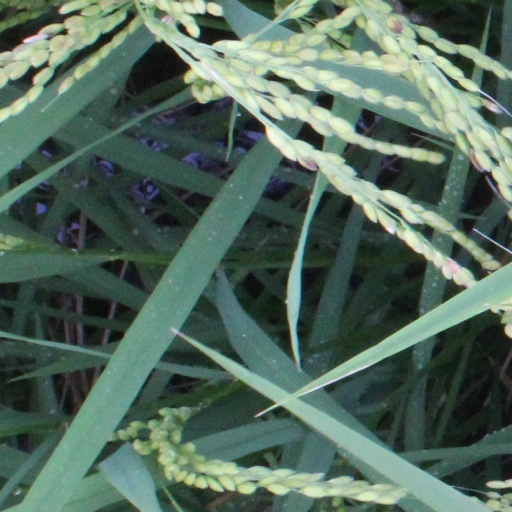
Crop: rice